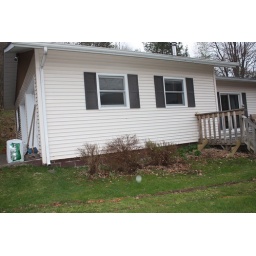
flower bed and entrance to be changed to side. Stone wall walkway to be put in